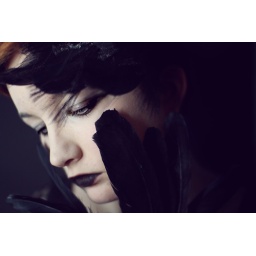
inspired by black swan :) etc. Press L on your keyboard to view large